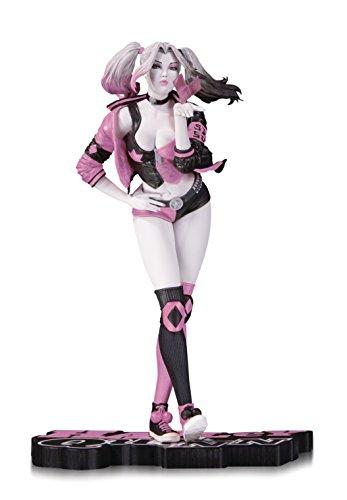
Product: DC Collectibles Harley Quinn Pink, White & Black: Valentine's Variant by Stanley Artgerm Lau Resin Statue
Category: Toys & Games | Collectible Toys | Statues, Bobbleheads & Busts | Statues
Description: Comes with an all-pink rendering of the trademark Harley Quinn: red, white, and black symbol base.
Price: $62.80
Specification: ProductDimensions:5x4x7.5inches|ItemWeight:13.1ounces|ShippingWeight:13.1ounces(Viewshippingratesandpolicies)|DomesticShipping:ItemcanbeshippedwithinU.S.|InternationalShipping:ThisitemcanbeshippedtoselectcountriesoutsideoftheU.S.LearnMore|ASIN:B07DZJKGYM|Itemmodelnumber:JUL180806|Manufacturerrecommendedage:15yearsandup